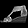
Label: Sandal